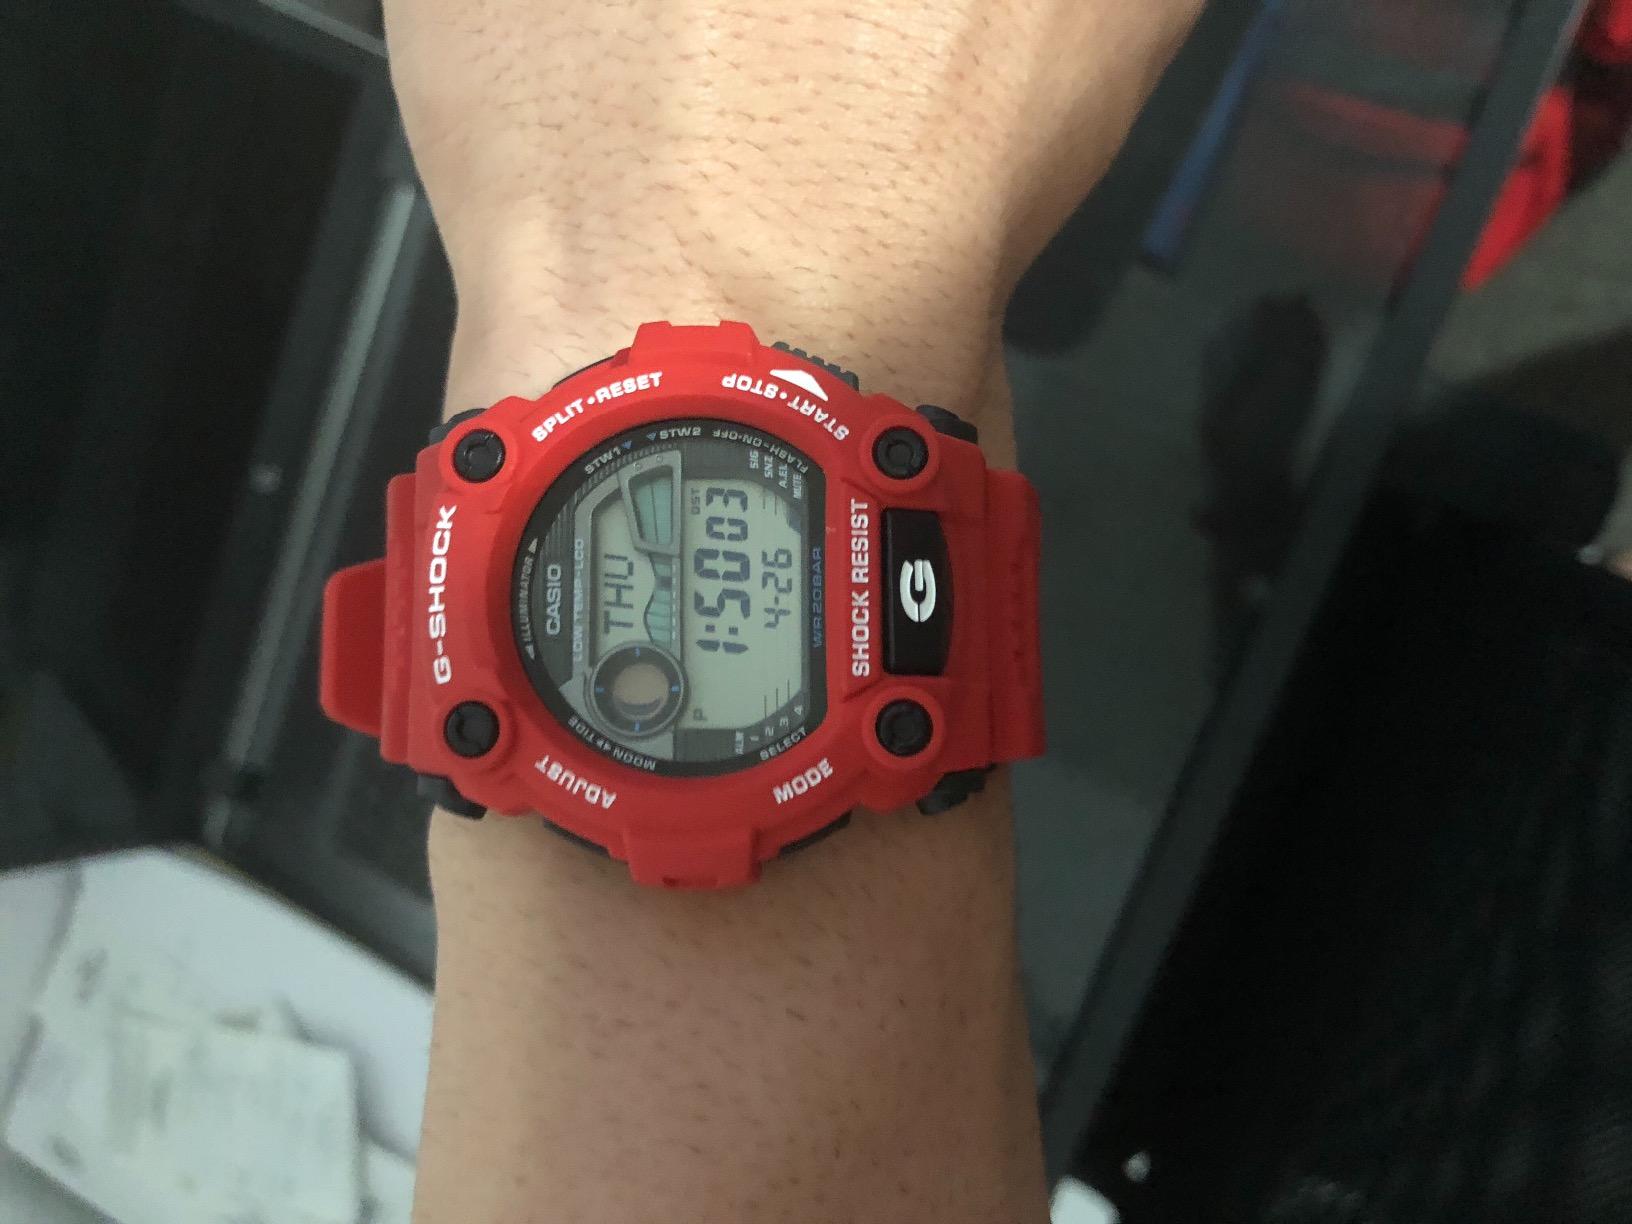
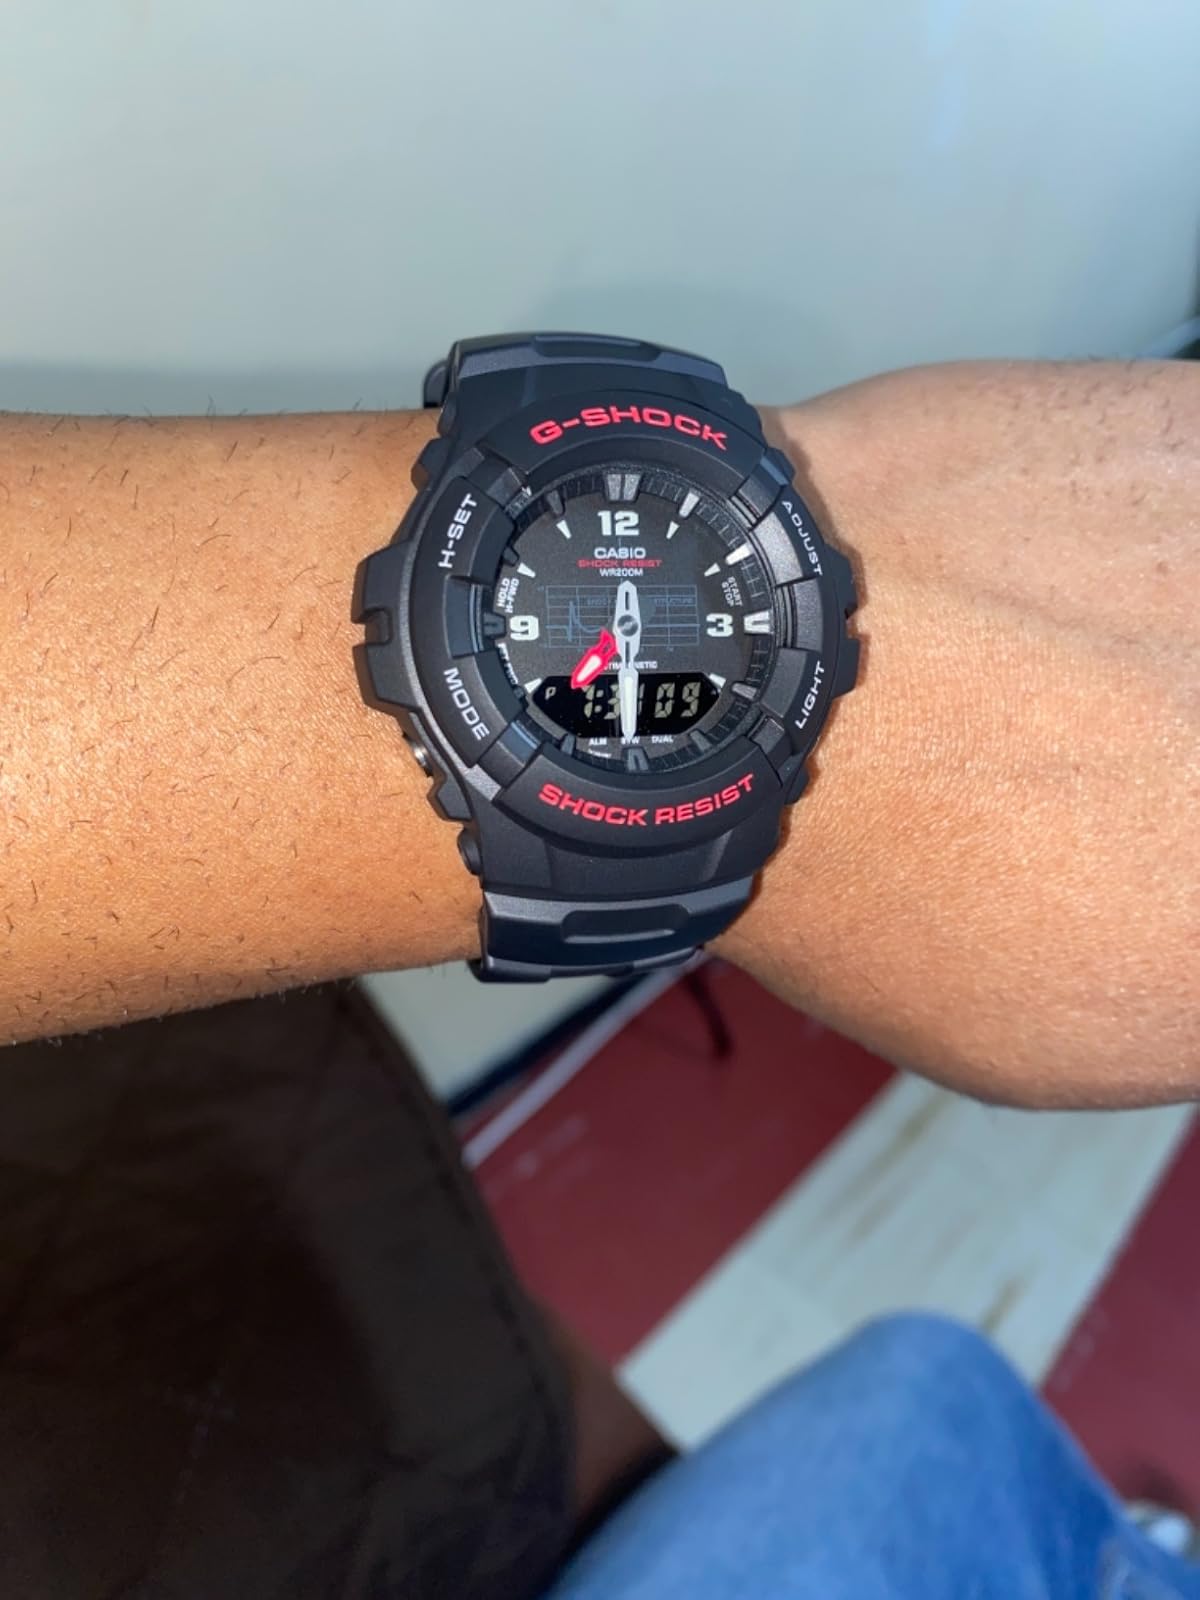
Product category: accessories_watch
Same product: no